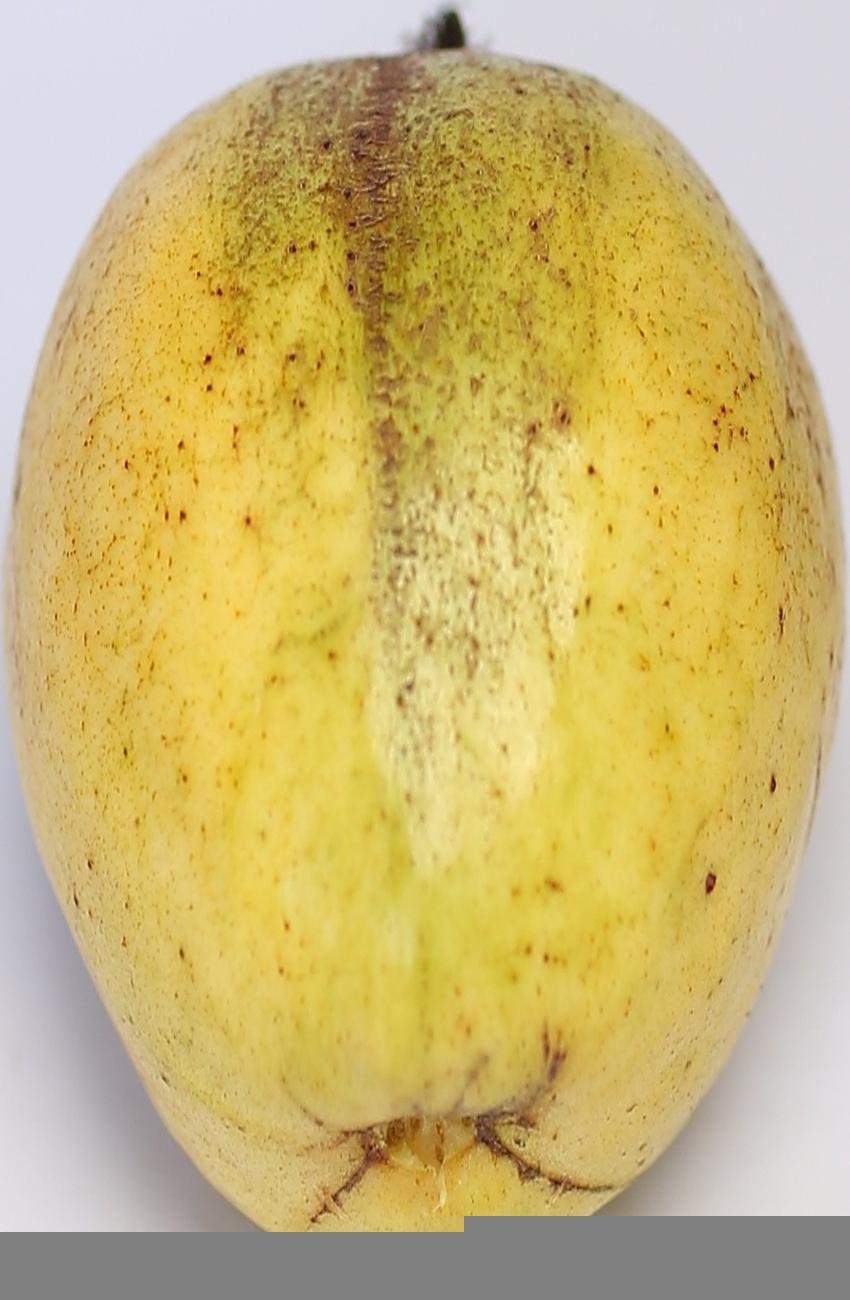
Maturity: ripe
Variety: thadhrami